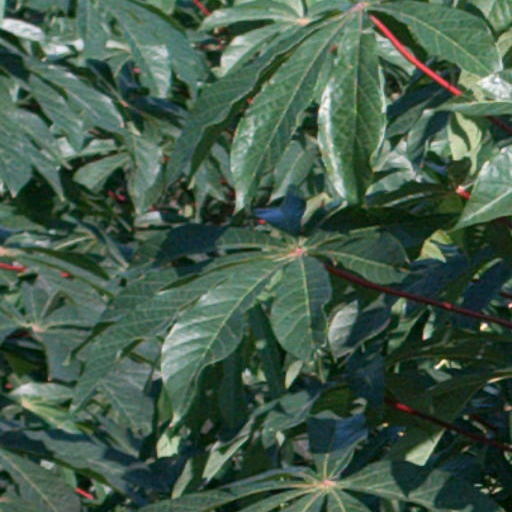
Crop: cassava